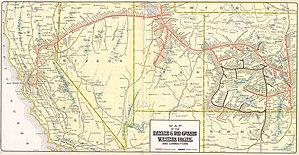
Le Denver and Rio Grande Western Railroad, généralement appelé Rio Grande, était un chemin de fer américain de classe I qui commença sa carrière sous le nom de Denver and Rio Grande Railroad en 1870. Sa ligne à écartement étroit quittait Denver pour se diriger vers le sud.